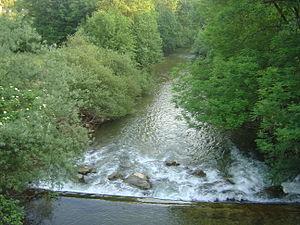
La Kokra est une rivière du nord de la Slovénie qui prend sa source dans les Karavanke et se jette dans la Save.